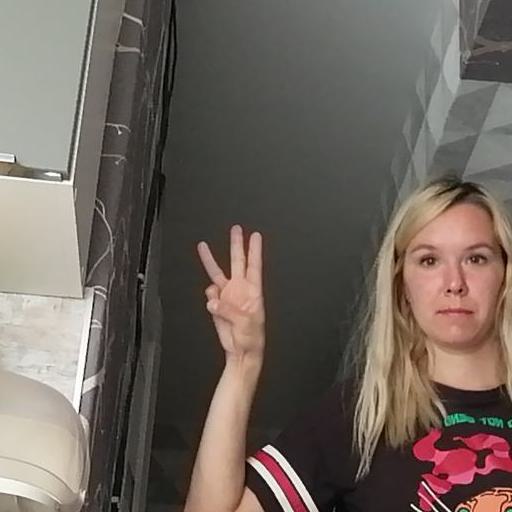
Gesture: three